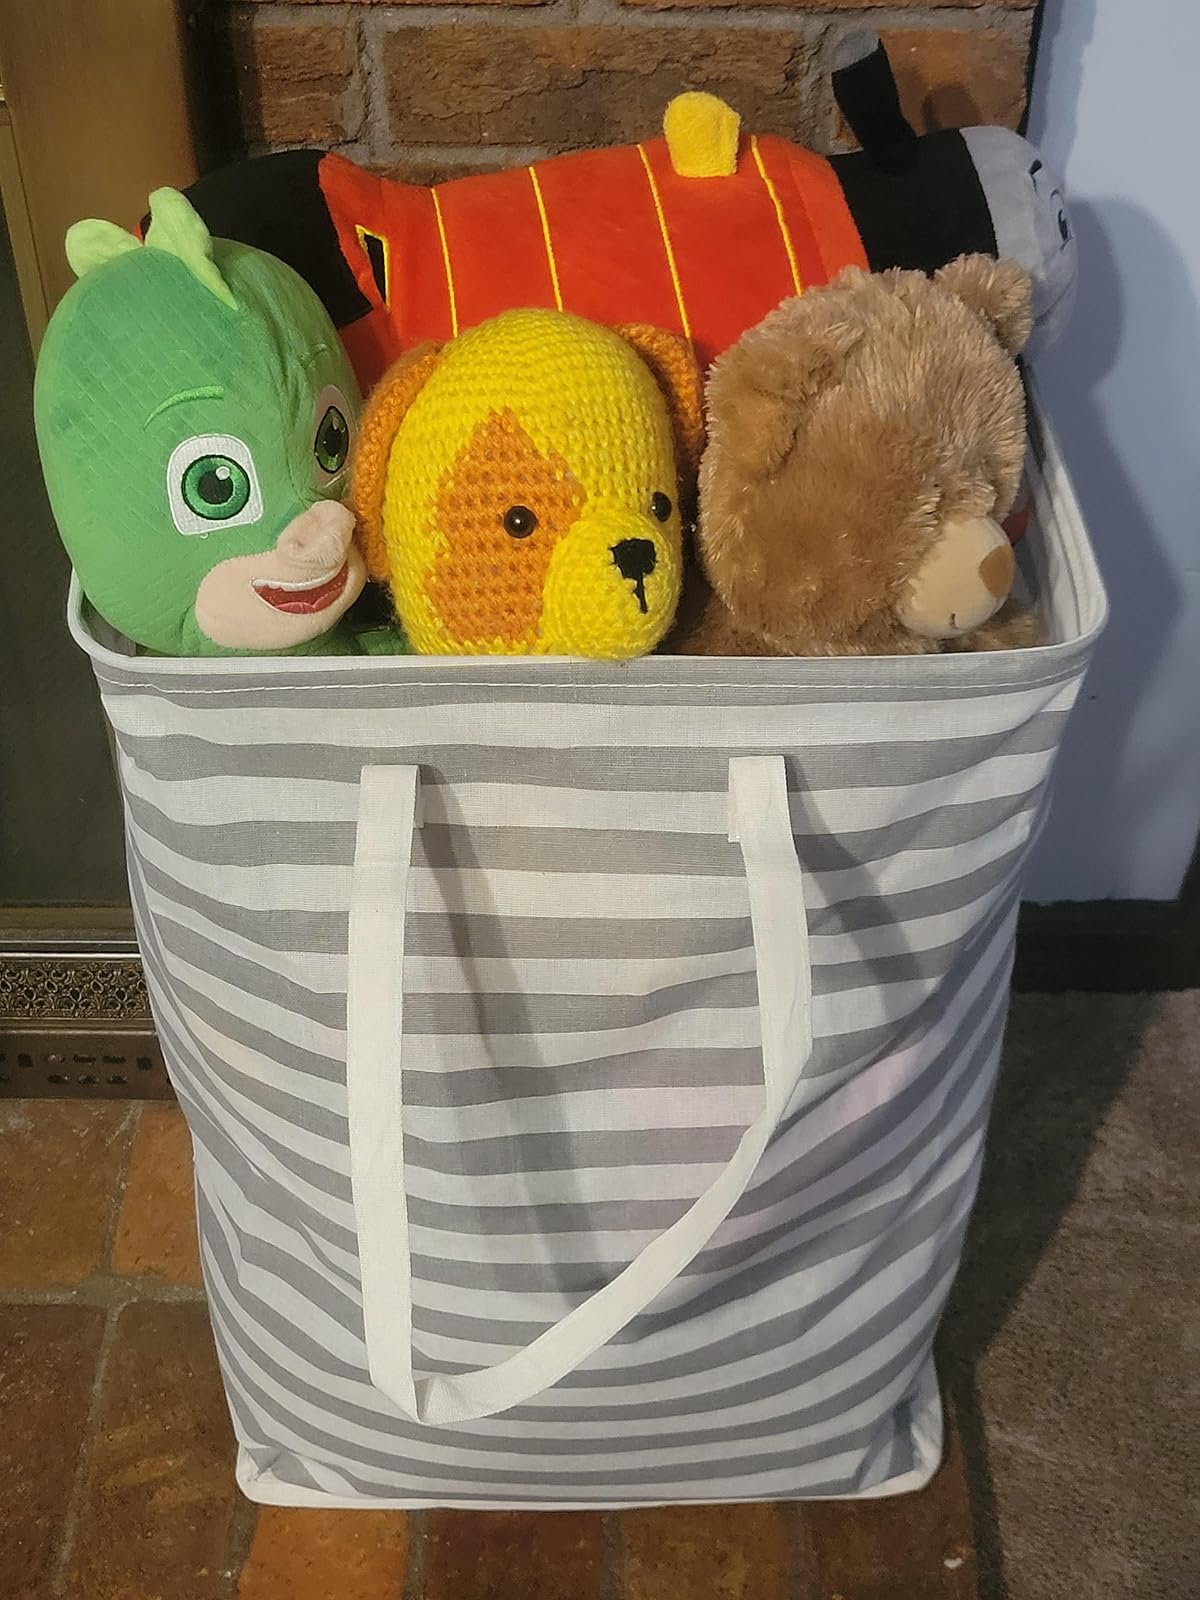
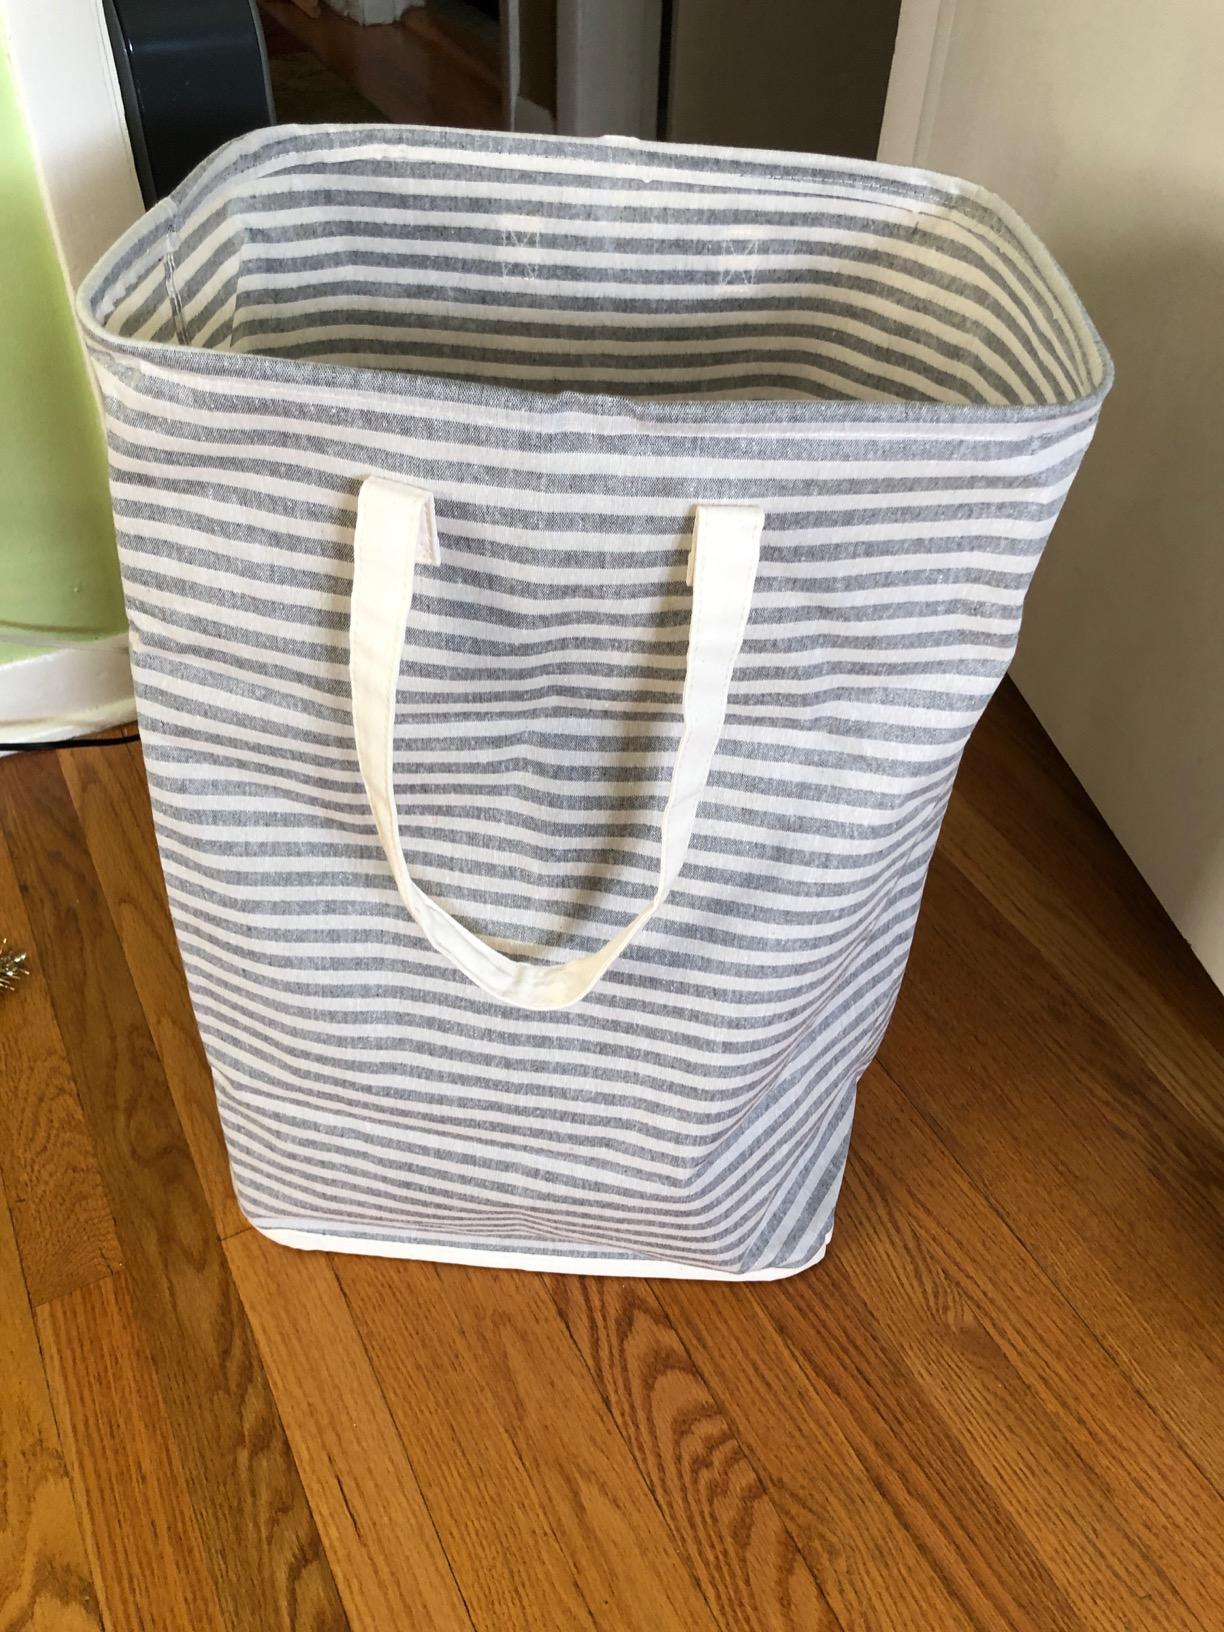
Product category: items_hamper
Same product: no